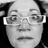
Emotion: surprise